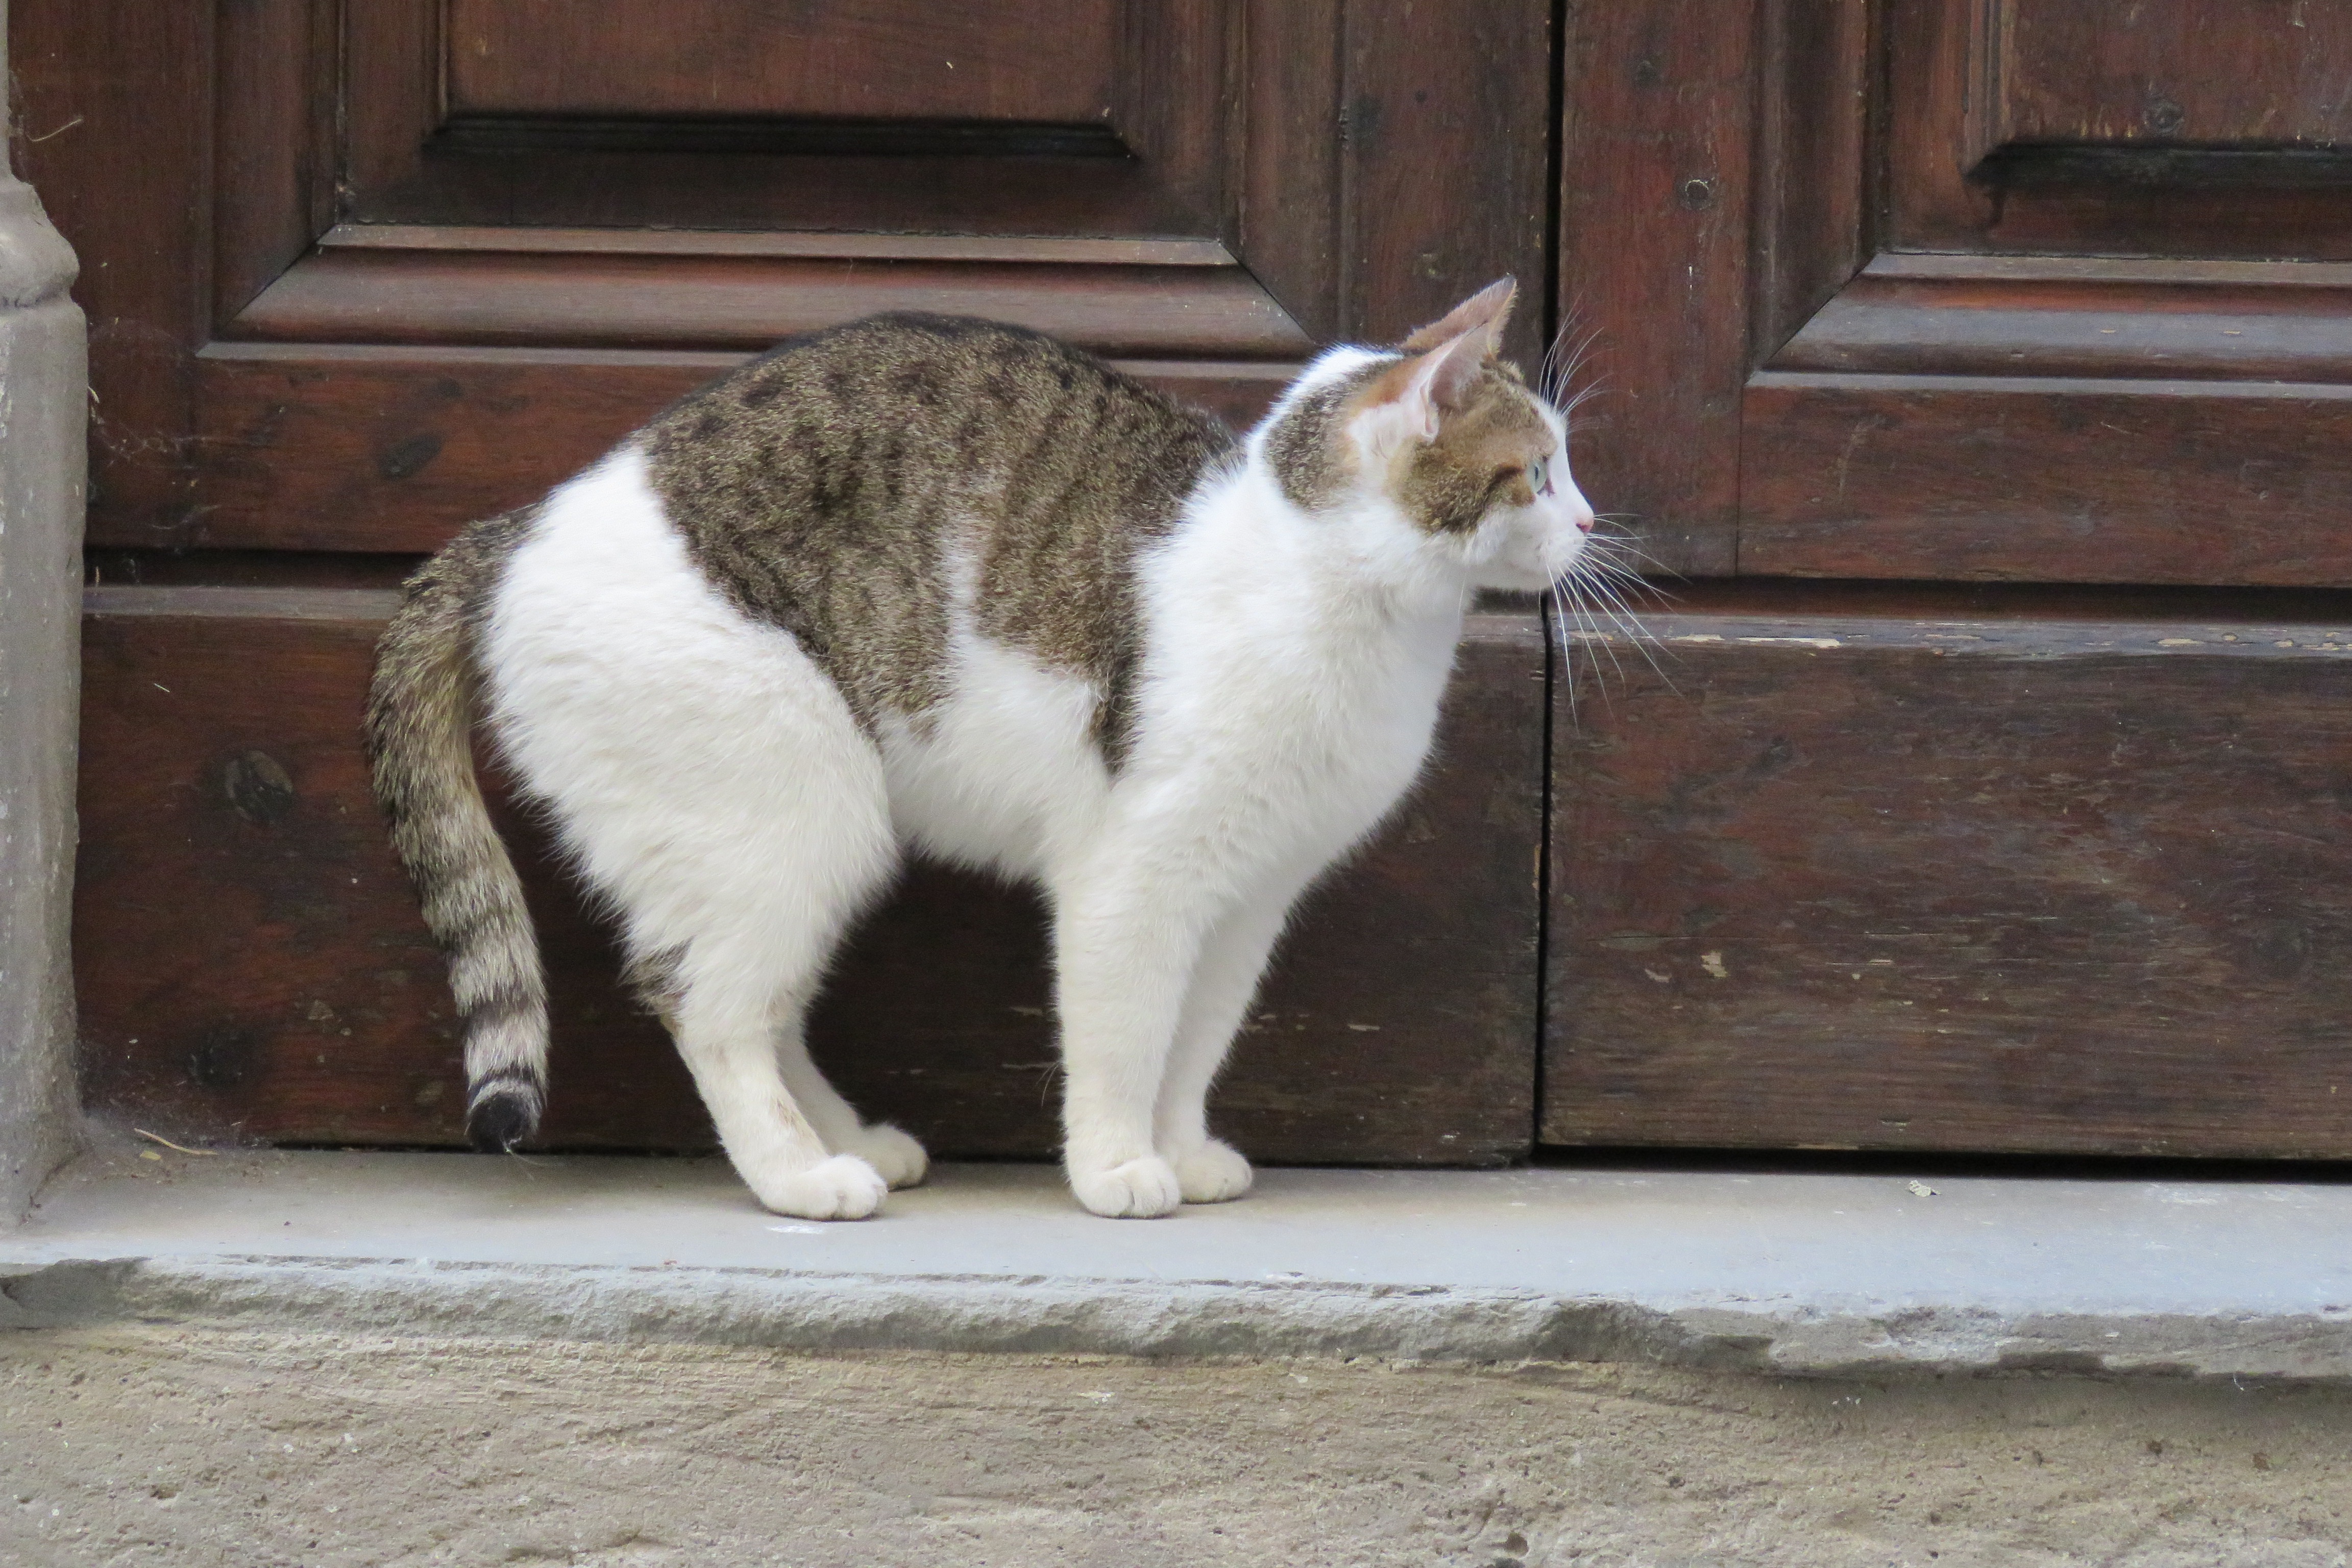
pet, cat, mammal, italy, door, whiskers, vertebrate, out, florence, european shorthair, small to medium sized cats, cat like mammal, domestic short haired cat